Former Ode on the Red Cliffs

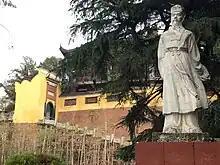
Statue of Su Dongpo near the hill he alluded to being the site of the battle, in present-day Huanggang, Hubei

The "Former Ode on the Red Cliffs" is a piece of writing written by the Chinese poet Su Shi in 1082, describing a trip that Su Shi took with his friends on the Yangtze River, which took them past the purported site of the Battle of Red Cliffs. It is in the "fu" form.